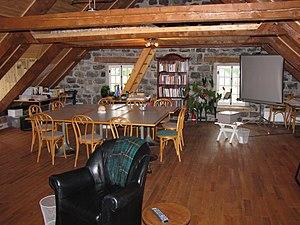
Intérieur du Moulin banal du ruisseau à la Loutre, situé à Sainte-Luce (Bas-Saint-Laurent, Québec). Tous les mécanismes ont été défaits pour y aménager une résidence. Actuellement, il sert de centre de formation et de gîte touristique. Moulin à eau
Le Moulin à eau du ruisseau à la Loutre est l'un des derniers moulins à eau du Québec au Canada. Il est situé à Sainte-Luce, dans la région du Bas-Saint-Laurent. Construit en 1849-1850 par Louis Bernard pour les seigneuresses Drapeau, il était le moulin banal de la seigneurie Lepage-Thivierge jusqu'à l'abolition du régime seigneurial en 1854. Le moulin a fait farine jusqu'en 1926. Après cette date, il fut utilisé comme bureau d'information touristique, restaurant, centre de formation et gîte touristique. Ses mécanismes ont été enlevés au début des années 1990. Il a été entièrement restauré à partir de 2000.